Tingena chloritis

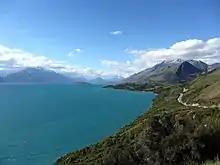
Lake Wakatipu, type of locality "T. chloritis".

This species is endemic to New Zealand. Other than the type locality of Lake Wakatipu this species has also been found in the Cass Basin, in Canterbury, .